Automotive industry in France

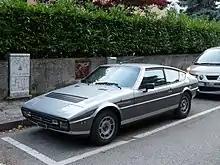
Matra Bagheera

1961 – Launch of the Renault 4, a small estate car which is aimed at the lower end of the market dominated in France by the Citroën 2CV, as well as foreign competitors like the Volkswagen Beetle and BMC's new Mini.